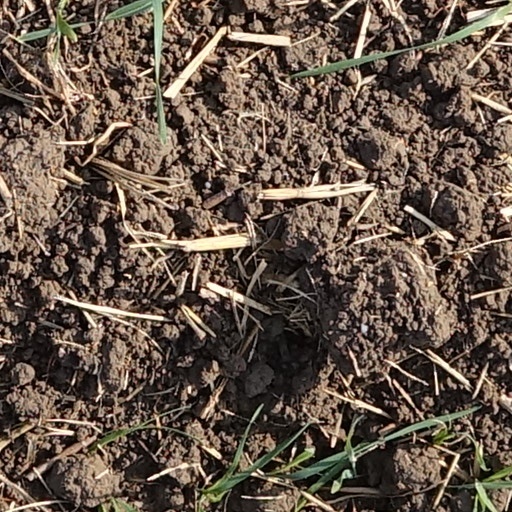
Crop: wheat